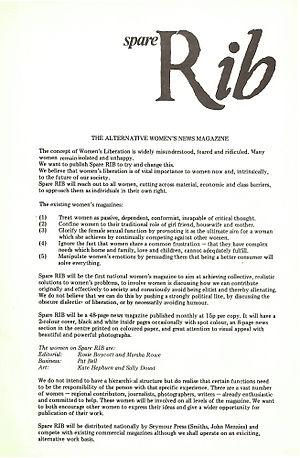
Spare Rib est un magazine féministe anglais créé en 1972 par Rosie Boycott et Marsha Rowe.